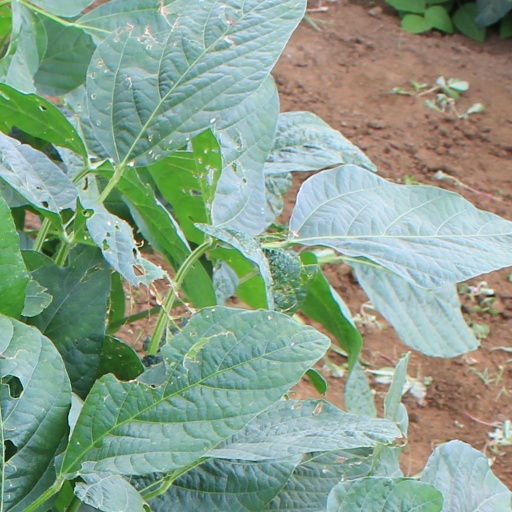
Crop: soybean